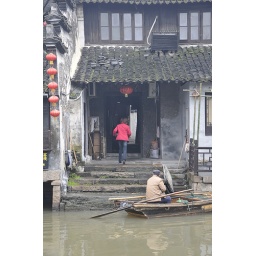
a woman just cross the river by wherry.